Conspiracies in ancient Egypt

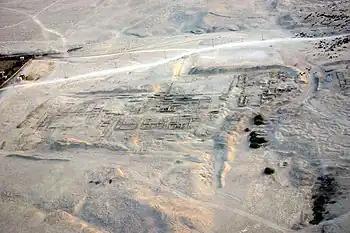
Ruins of the Malqata Palace (aerial view).

Archaeology has revealed the existence of royal residences throughout ancient Egypt, dating from all historical periods, including Memphis (Old Kingdom), Lisht (Middle Kingdom), and Thebes, Pi-Ramesses (New Kingdom). The best-documented remains are the palace of Amenhotep III at Malkata and the royal residences of Akhenaten and Nefertiti at the city of Amarna. Several types of buildings can be identified according to their functions: governmental palaces, ceremonial palaces, and residential palaces. The figure of the pharaoh was closely tied to the palace. The term "pharaoh" (Egyptian "per-âa", meaning "Great House") originally referred to the royal palace itself. From the New Kingdom onwards, the term came to denote the person of the ruler through metonymy.